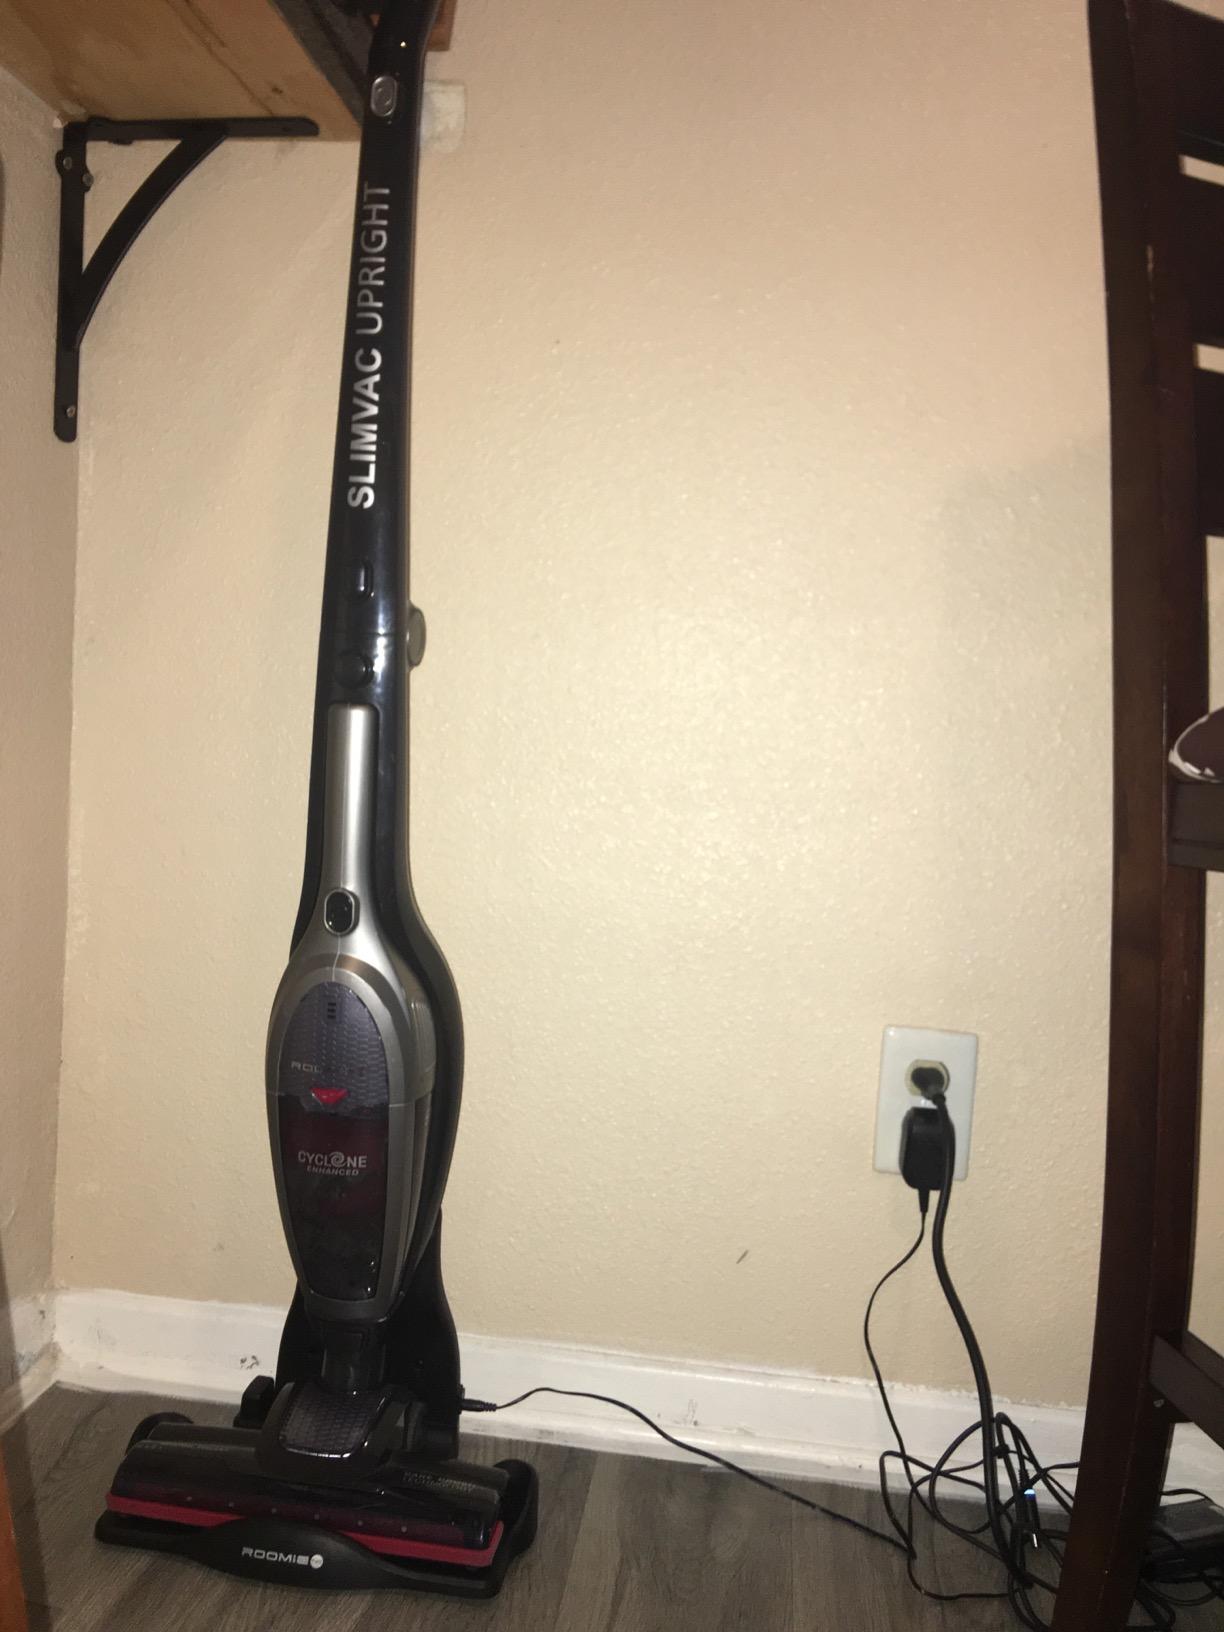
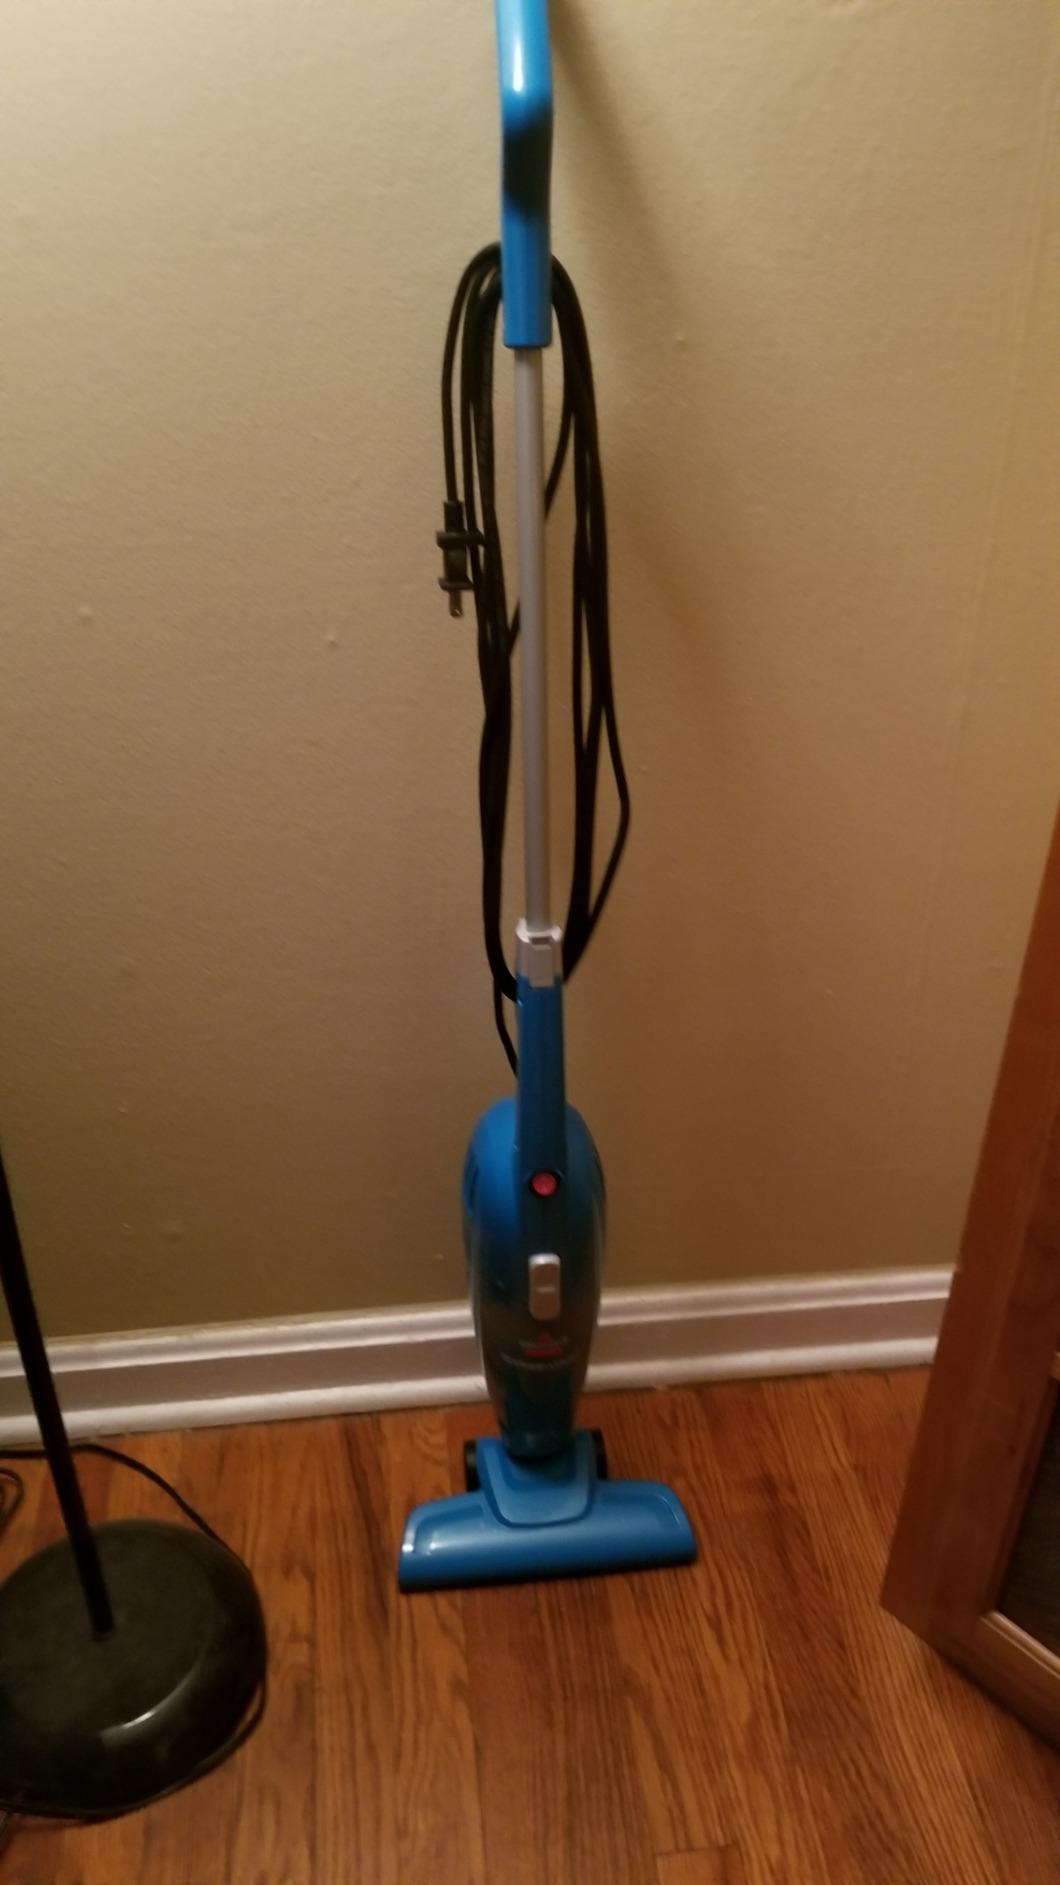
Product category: items_vacuum
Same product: no